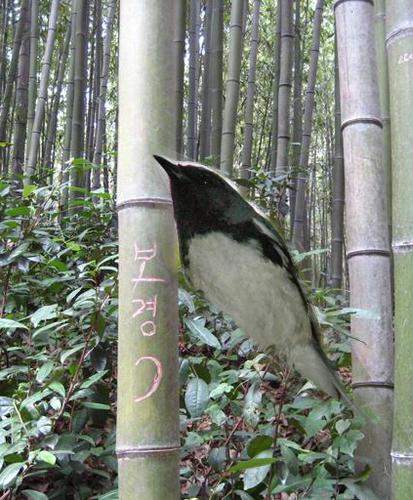
Bird species: Black_throated_Blue_Warbler
Bird type: landbird
Background: land